High-occupancy vehicle lane

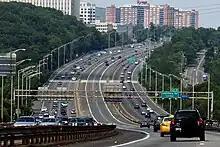
The first HOV freeway, which opened in 1969, was on Shirley Highway in Northern Virginia; as of 2012, the I-95/I-395 HOV facility operates as a two-lane barrier-separated reversible HOV 3+ facility (center lanes) with access through elevated on- and off-ramps.

A high-occupancy vehicle lane (also known as an HOV lane, carpool lane, diamond lane, 2+ lane, and transit lane or T2 or T3 lanes) is a restricted traffic lane reserved for the exclusive use of vehicles with a driver and at least one passenger, including carpools, vanpools, and transit buses. These restrictions may be only imposed during peak travel times or may apply at all times. There are different types of lanes: temporary or permanent lanes with concrete barriers, two-directional or reversible lanes, and exclusive, concurrent, or contraflow lanes working in peak periods.